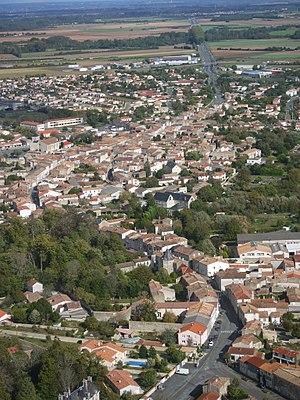
Vue aérienne de la rue principale
Mauzé-sur-le-Mignon est une commune du centre-ouest de la France située dans le département des Deux-Sèvres en région Nouvelle-Aquitaine.